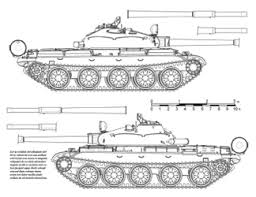
Label: T-62